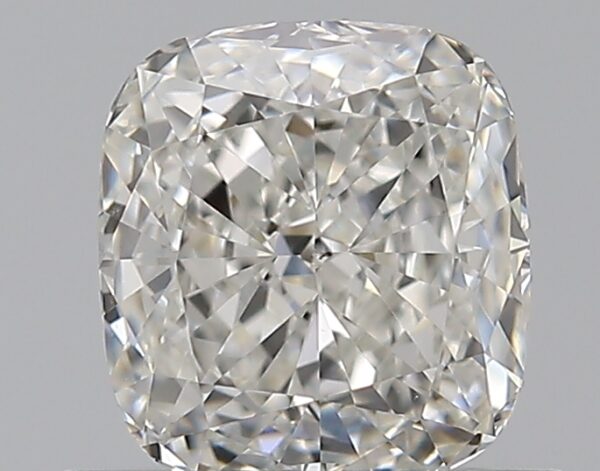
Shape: cushion
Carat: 0.7
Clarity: VS2
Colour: G
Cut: VG
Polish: EX
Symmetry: VG
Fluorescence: N
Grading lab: GIA
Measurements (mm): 5.45 x 5.07 x 3.01